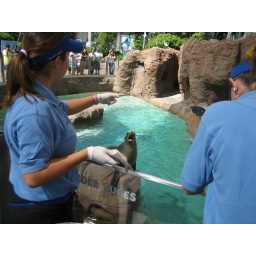
The sea lion can't wait to get that fish in his mouth.